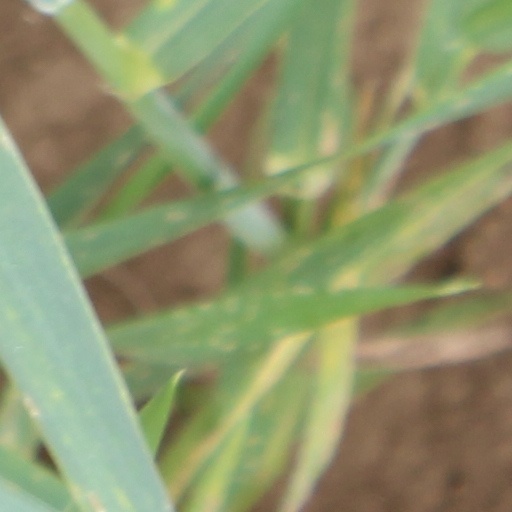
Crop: wheat